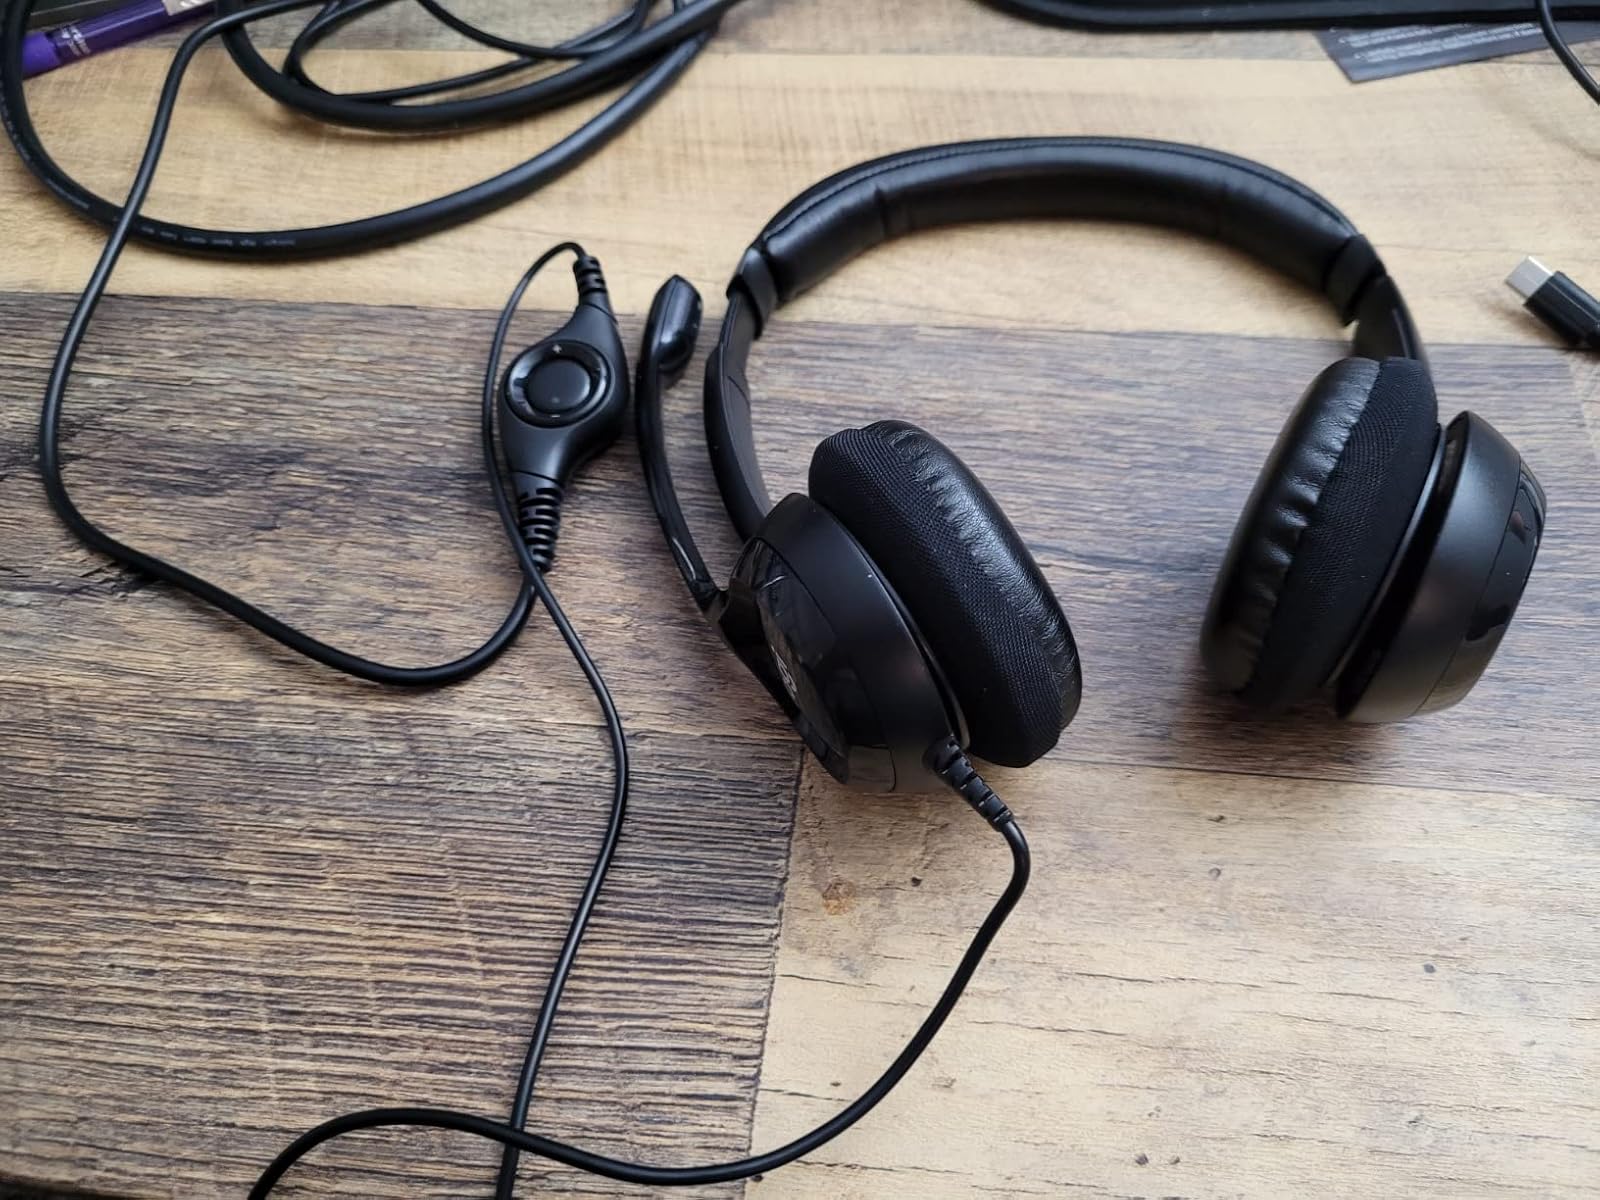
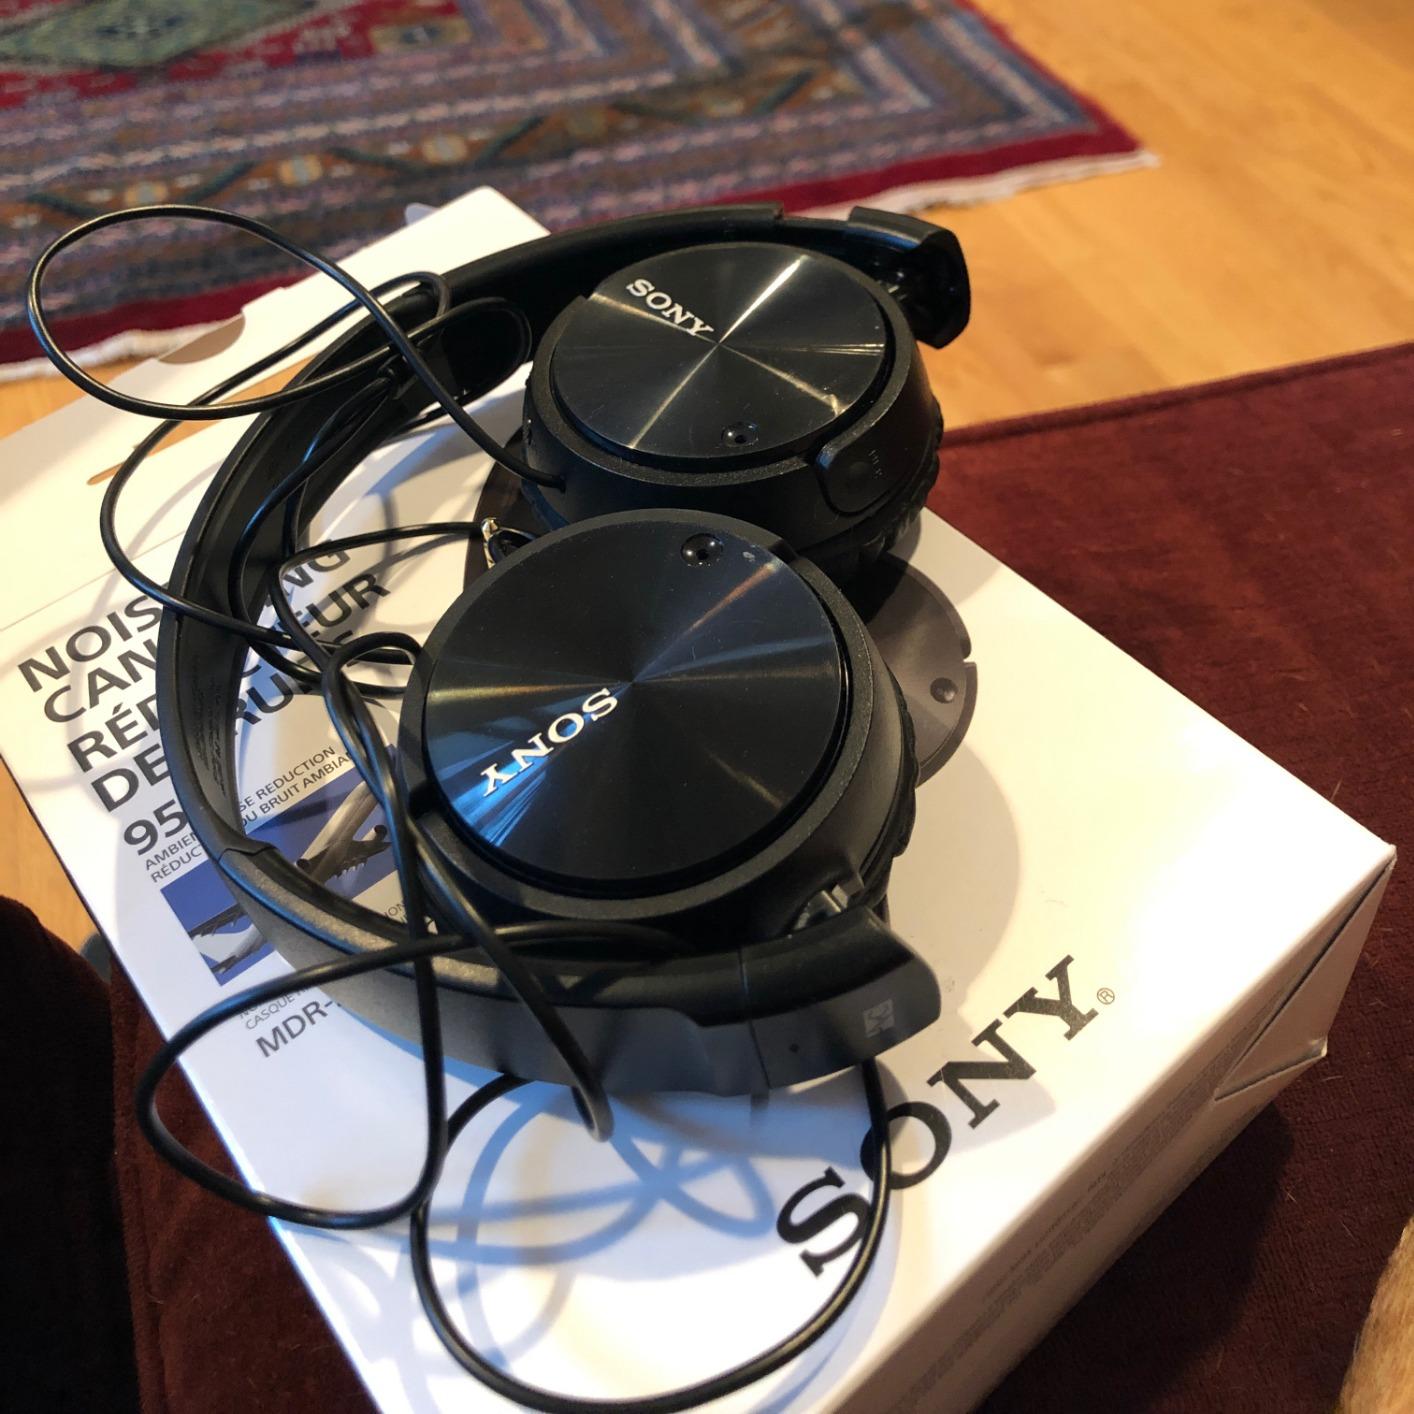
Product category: headphones
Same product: no